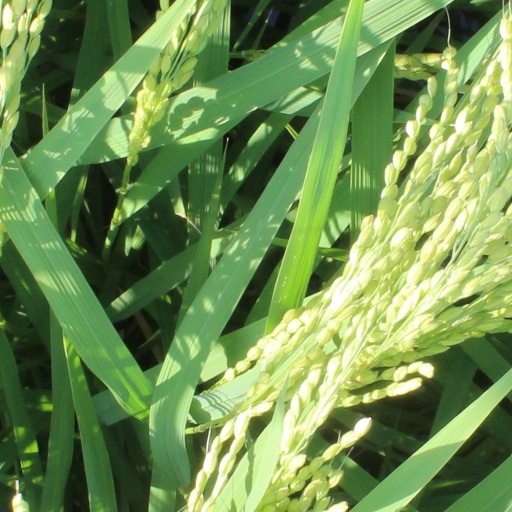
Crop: rice